On Growth and Form

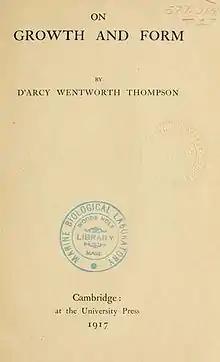
Title page of first edition

On Growth and Form is a book by the Scottish mathematical biologist D'Arcy Wentworth Thompson (1860–1948). The book is long – 793 pages in the first edition of 1917, 1116 pages in the second edition of 1942.